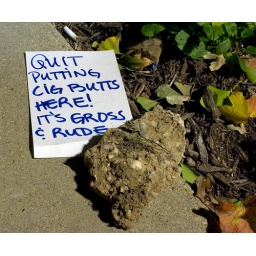
Someone in our building got fed up with people from our building throwing butts in our walkway and flower garden pathway.